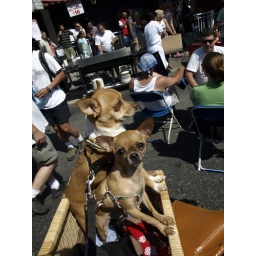
These cute guys are riding in a basket on the back of a bike. Car Free Day, Commercial Drive, Vancouver